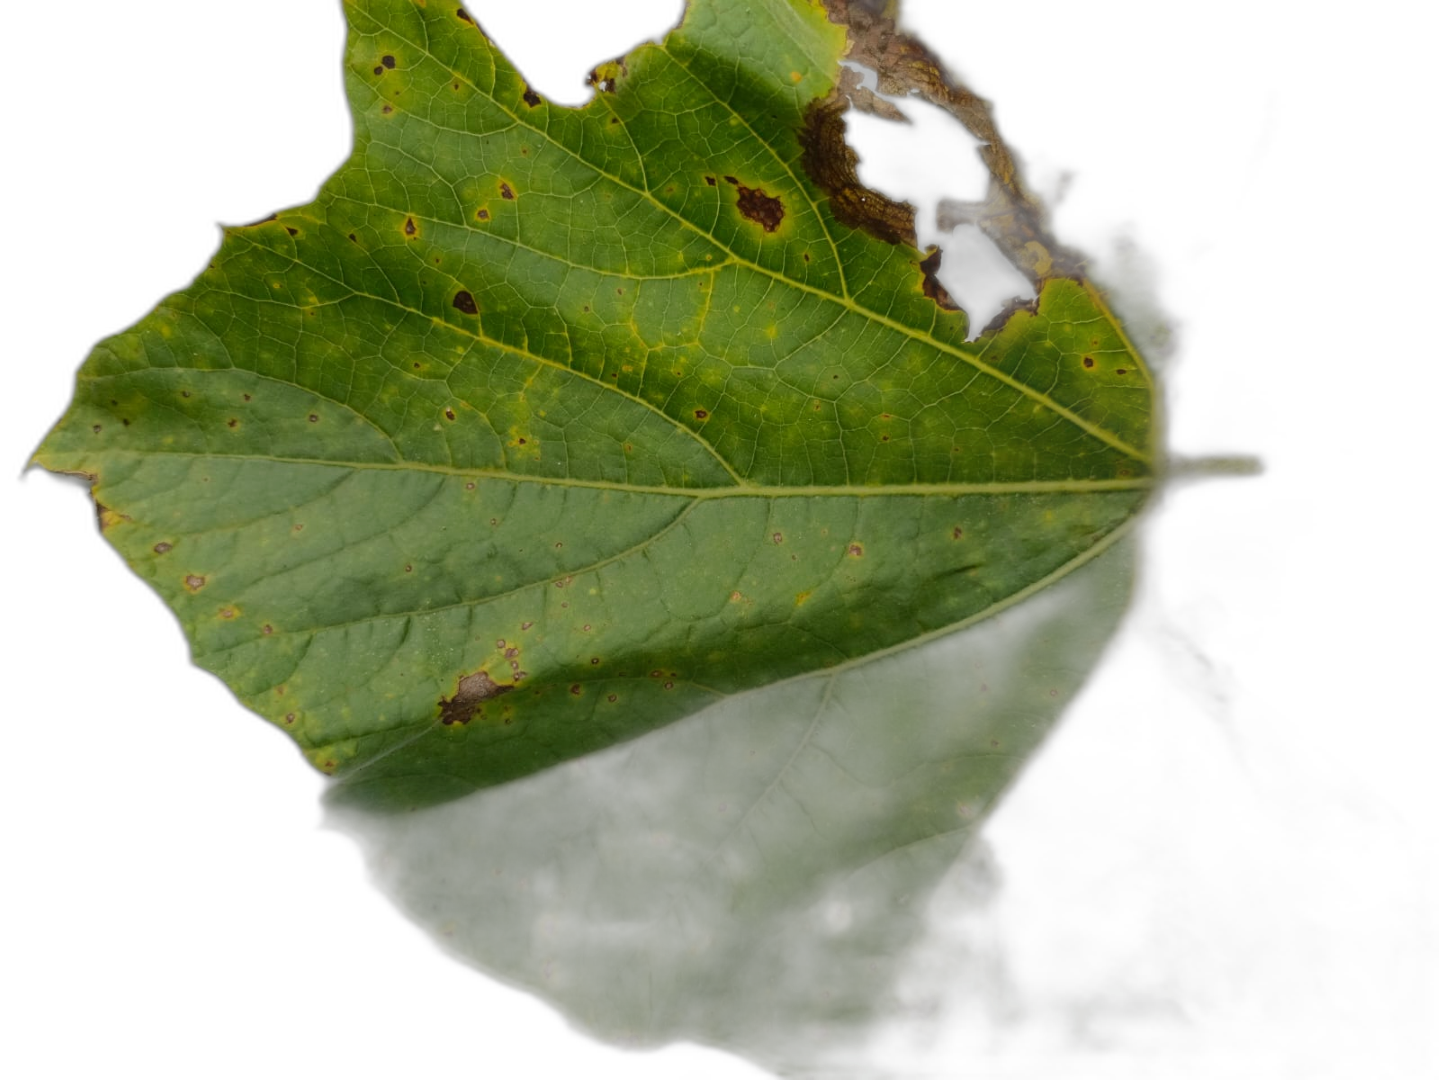
Crop: Bottle Gourd
Label: Anthracnose